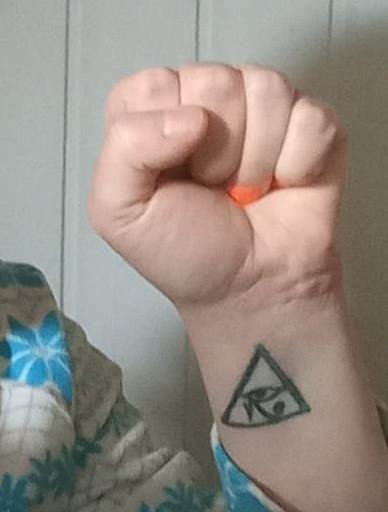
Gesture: fist